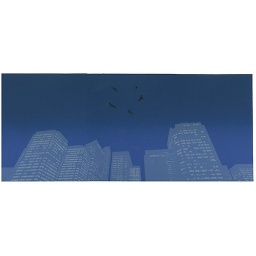
4 color screen print. windows glow in the dark. edition of 50.these are for sale if anyone wants one.